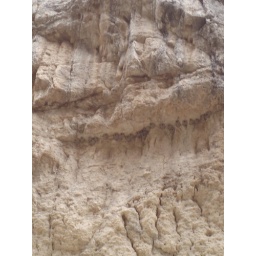
birds nesting in mud houses about 80 ft up